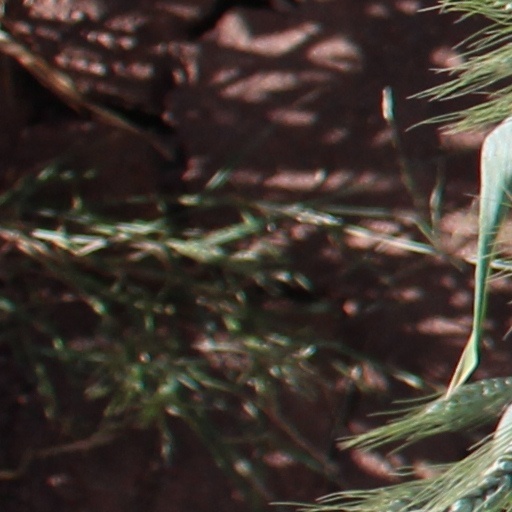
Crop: wheat